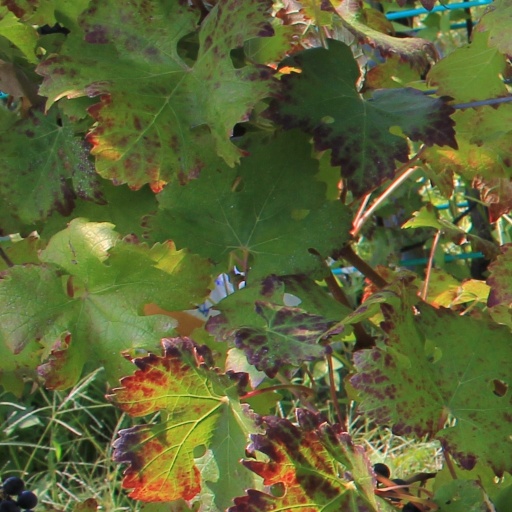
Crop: grape